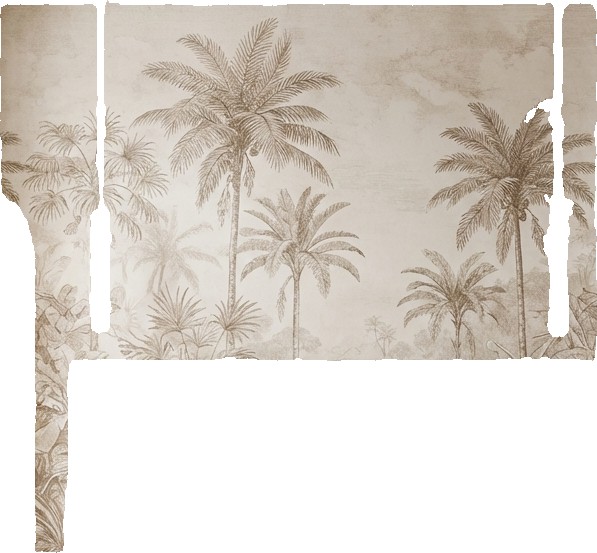
Surface category: wall